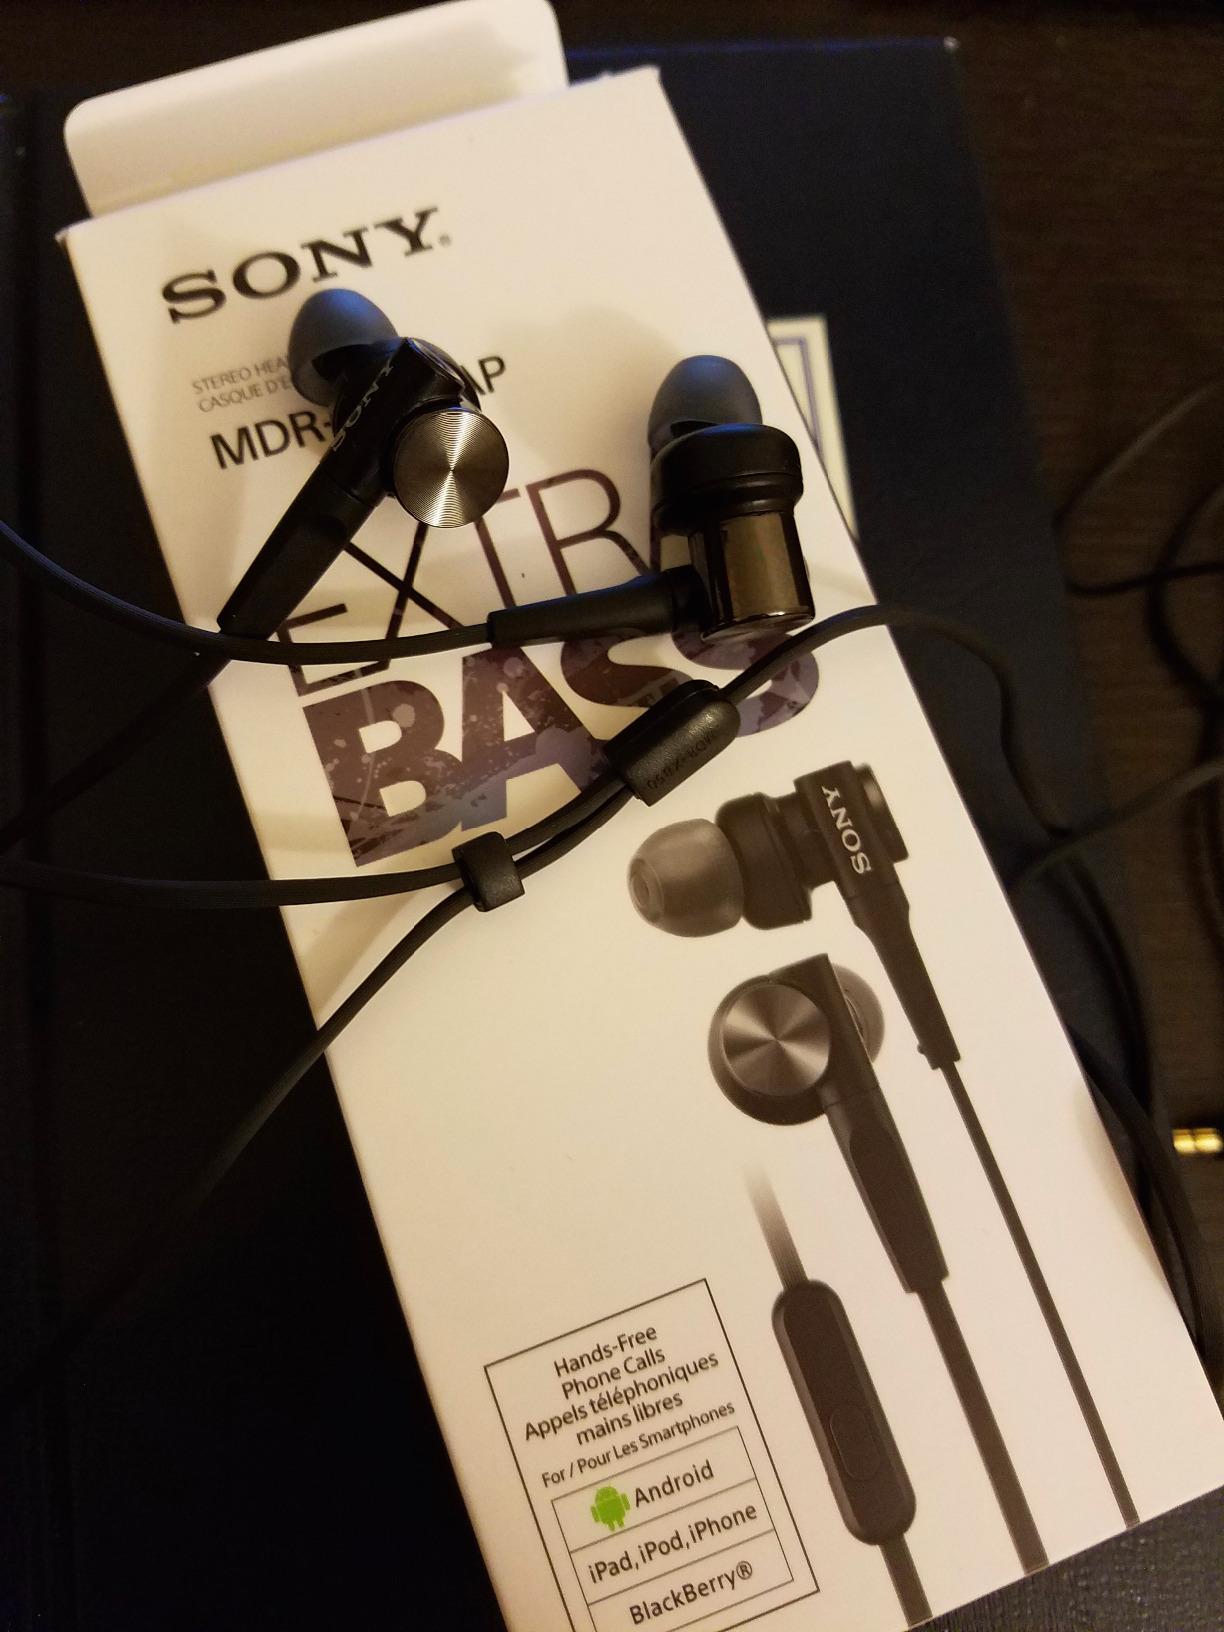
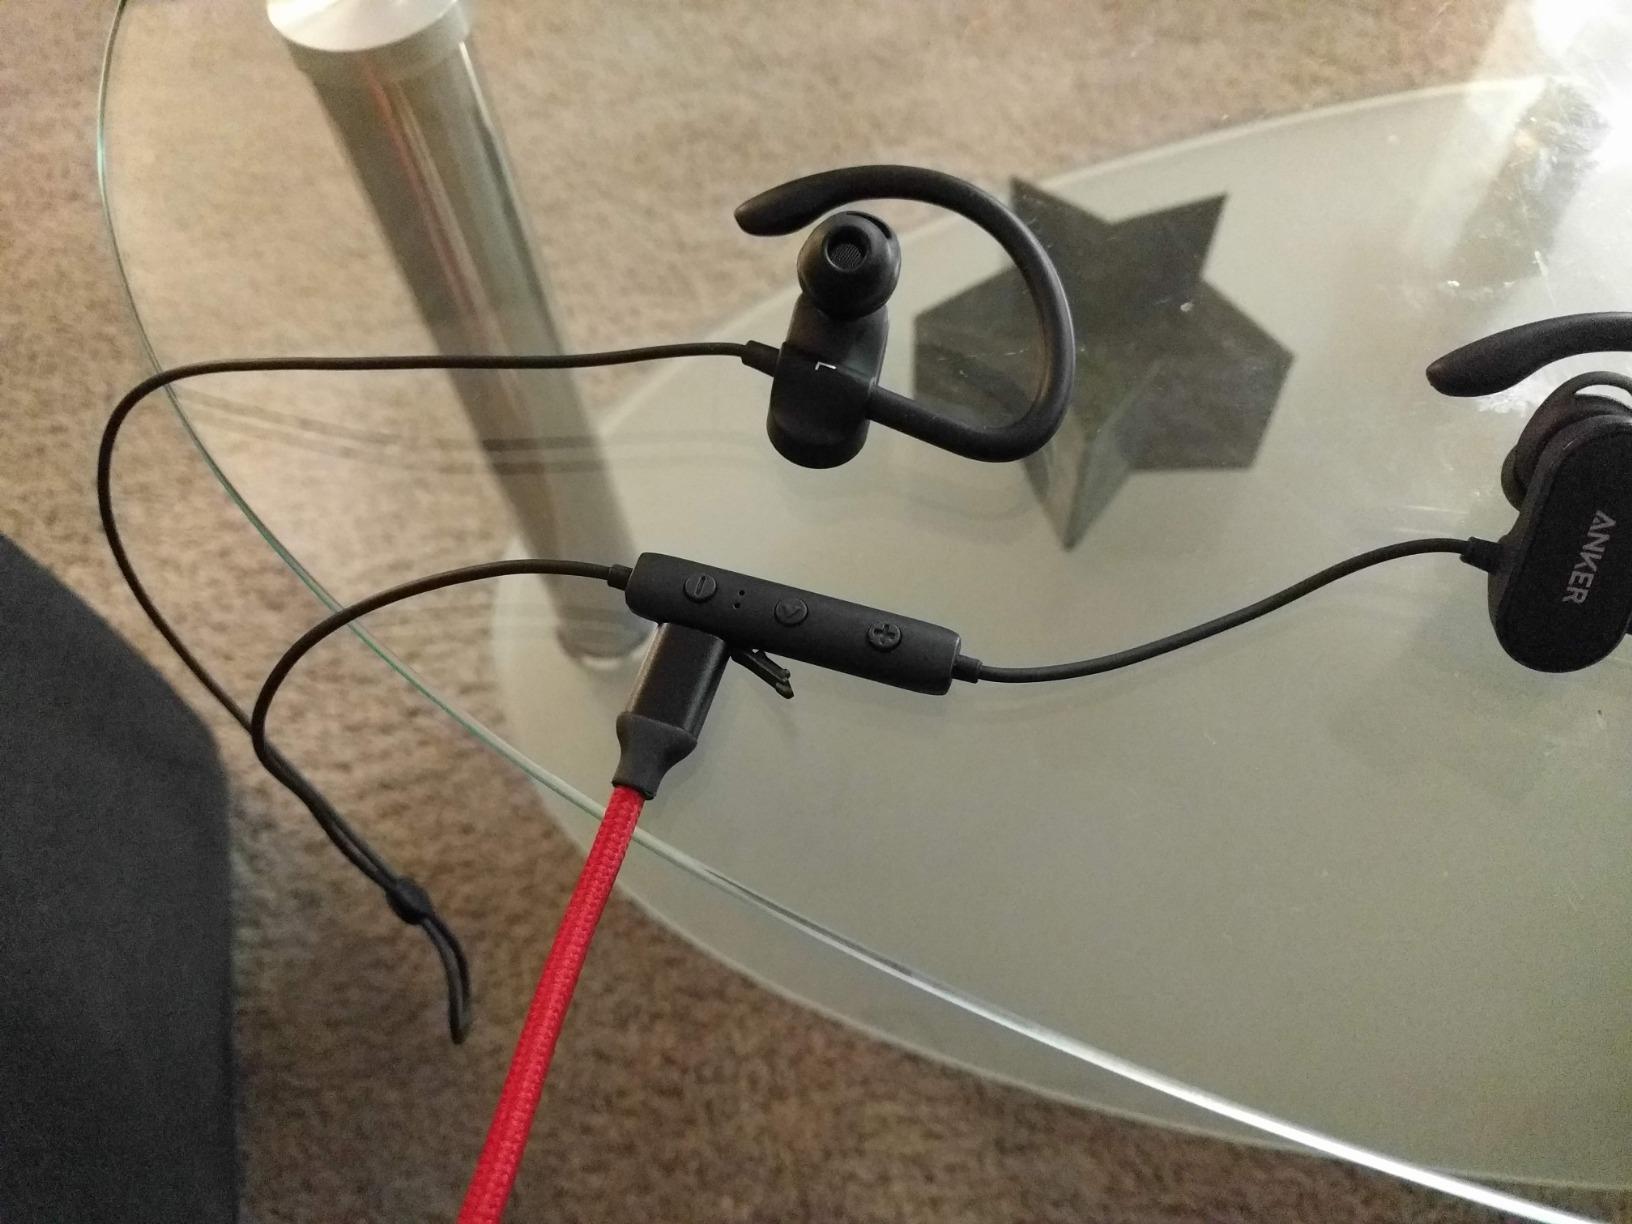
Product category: headphones
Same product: no